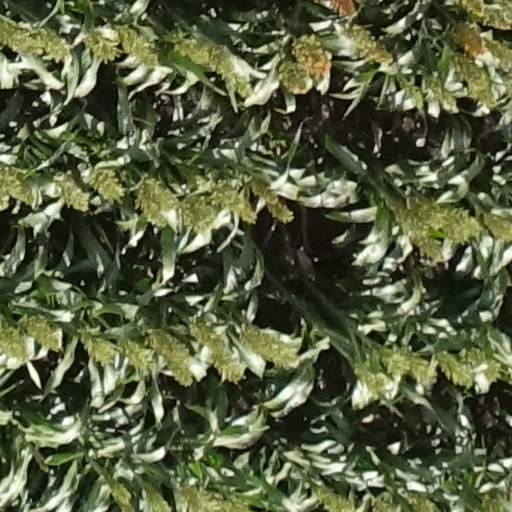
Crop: sorghum